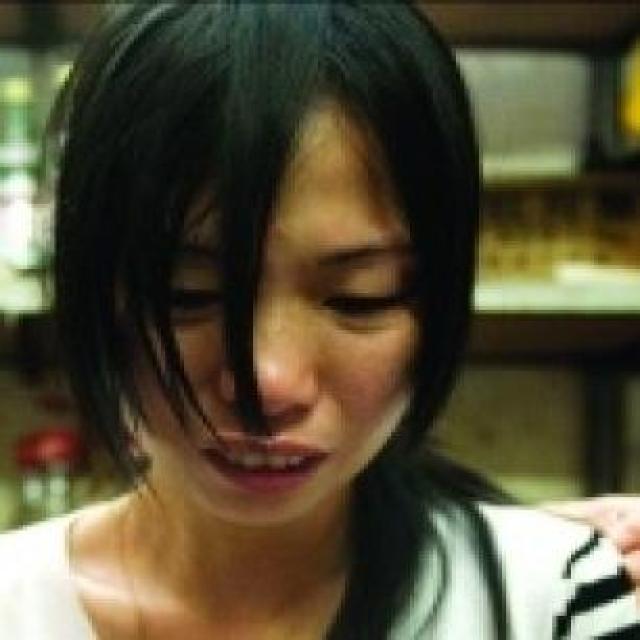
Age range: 21-44